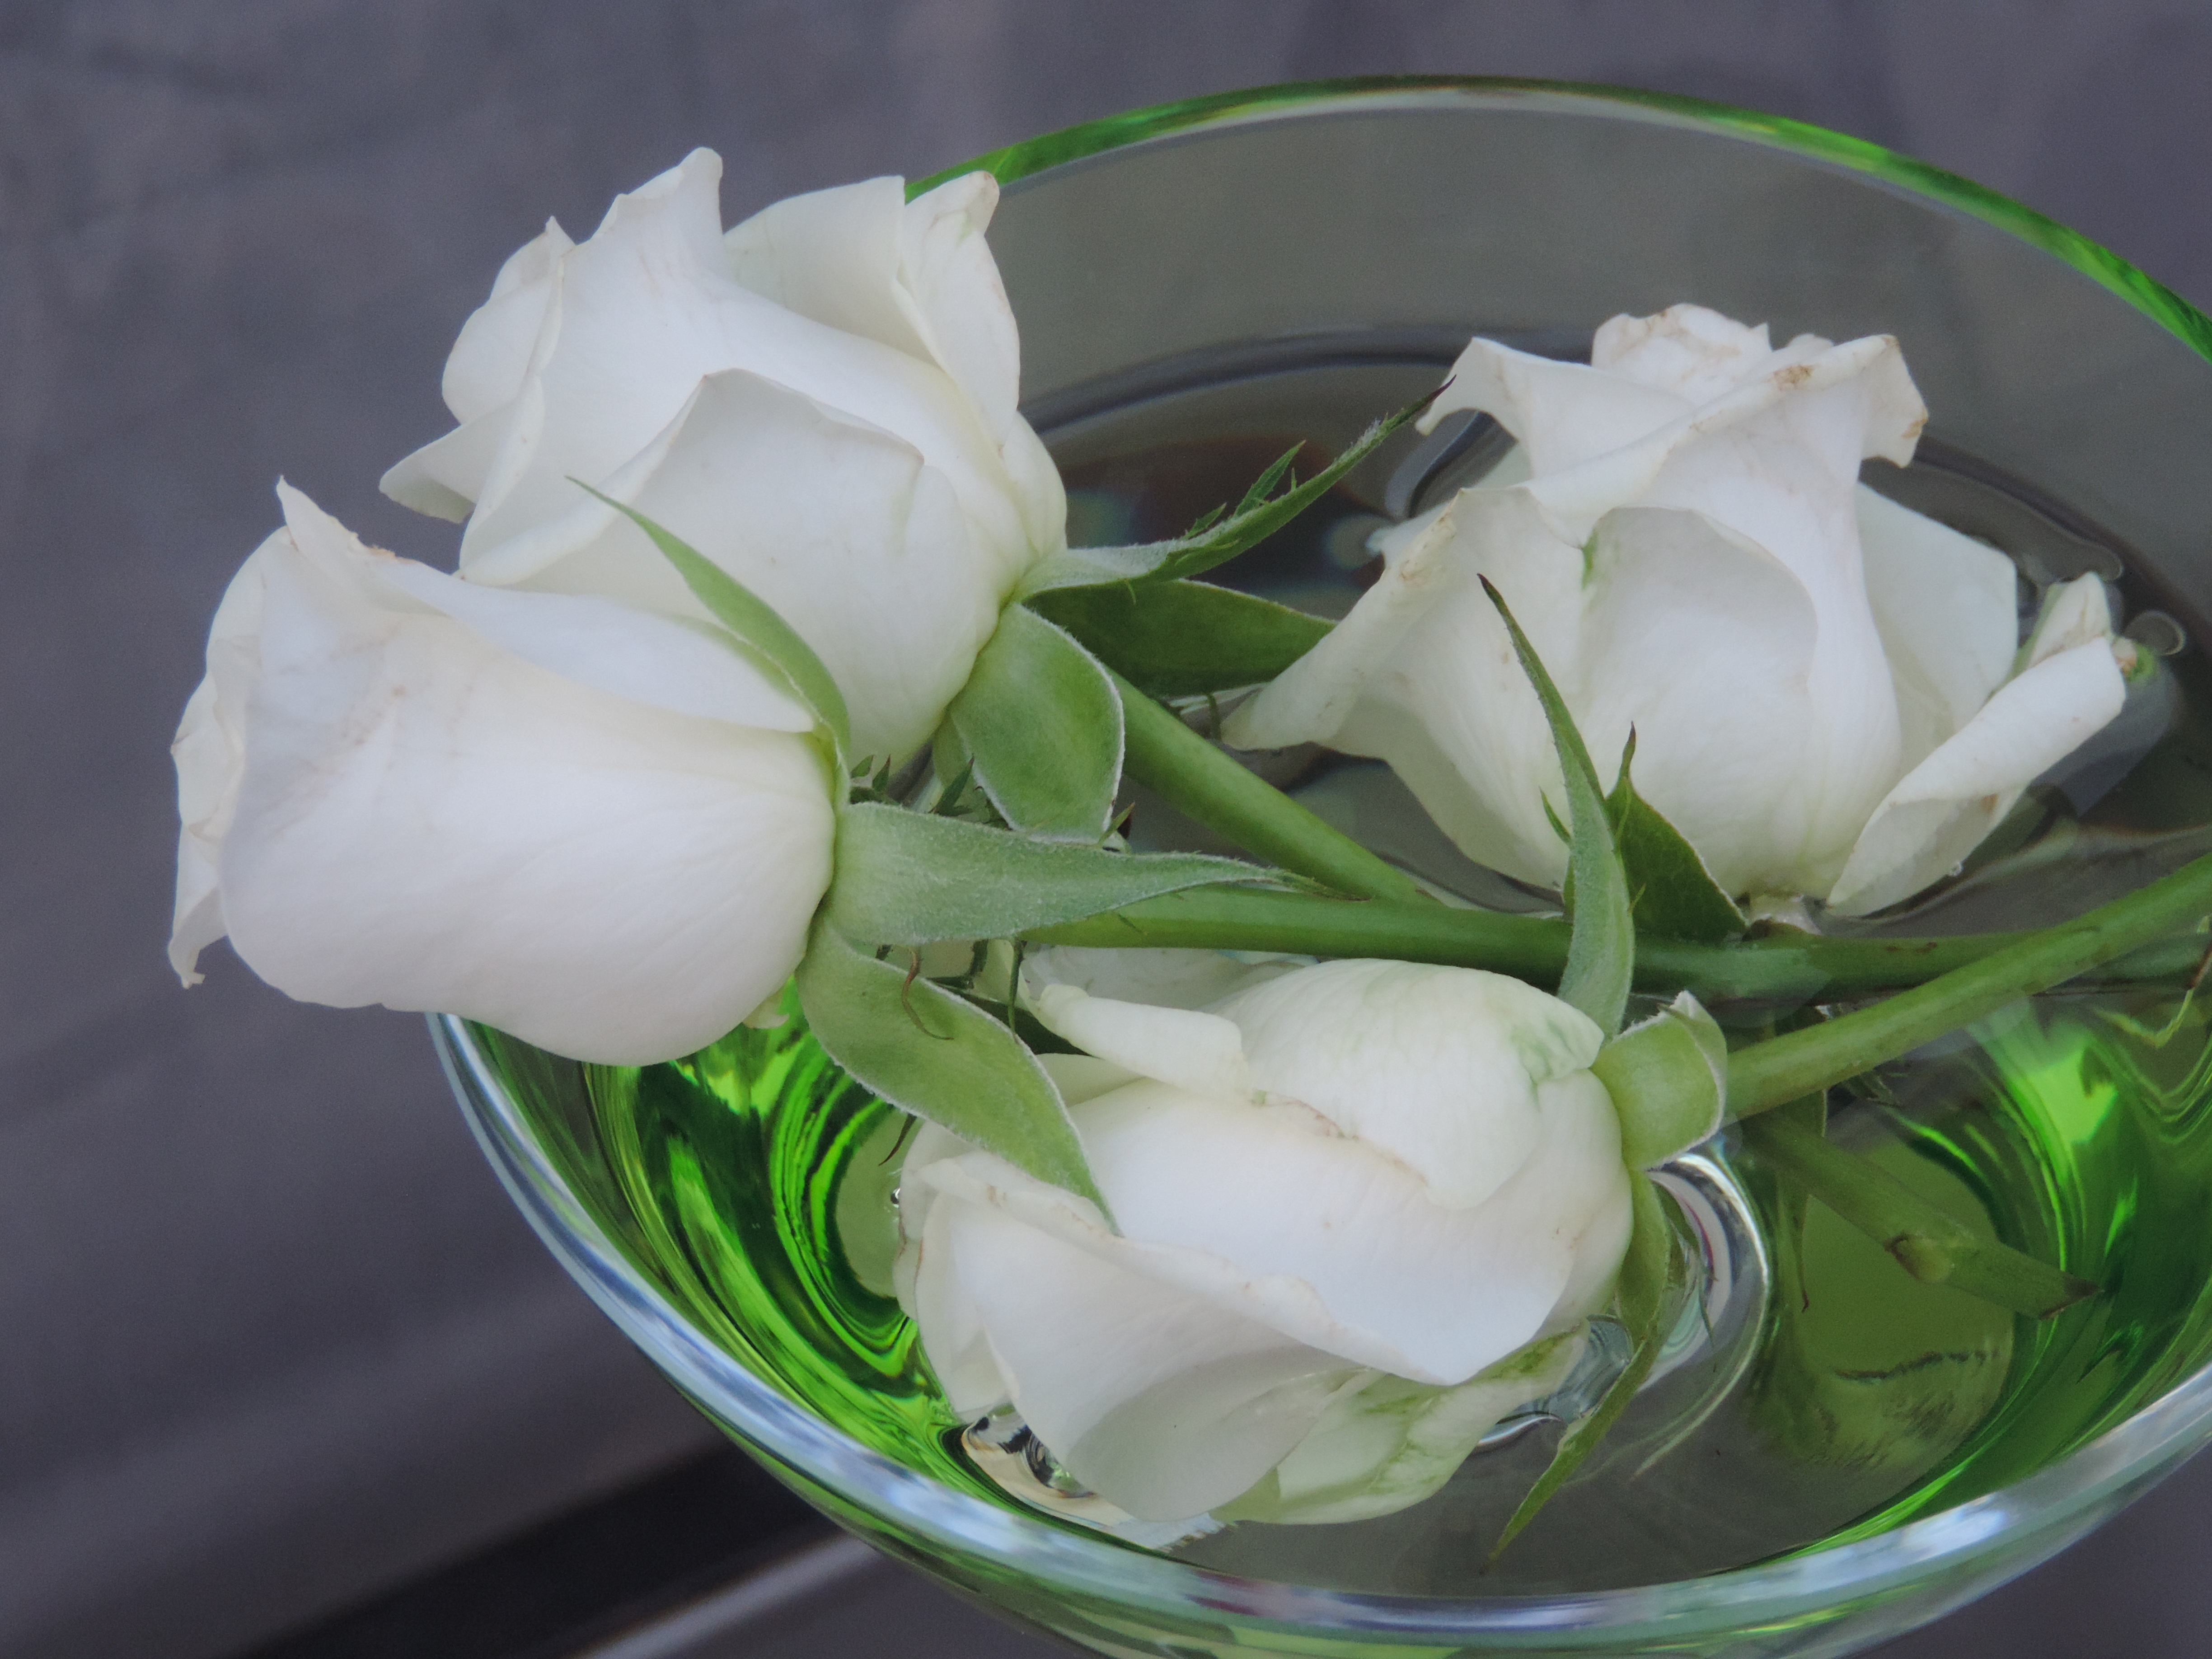
plant, flower, petal, food, produce, romantic, wedding, flowers, roses, floristry, flowering plant, land plant